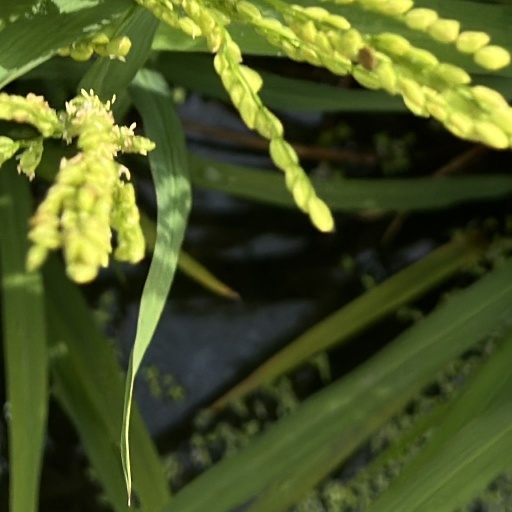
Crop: rice